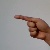
The image shows a hand gesture representing the letter 'G' in Indian Sign Language.